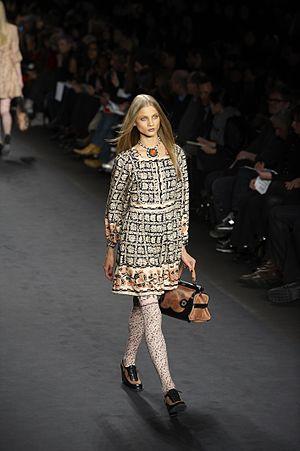
Anna Selezneva, née le 29 juillet 1990 à Moscou en Russie, est un mannequin russe.